Enol

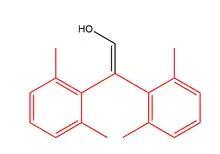
Diaryl-substitution stabilizes some enols.

Delocalization can stabilize the enol tautomer. Thus, very stable enols are phenols. Another stabilizing factor in 1,3-dicarbonyls is intramolecular hydrogen bonding. Both of these factors influence the enol-dione equilibrium in acetylacetone.